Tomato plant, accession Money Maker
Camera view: tilt-top (135 deg); turntable rotation: 150 degrees
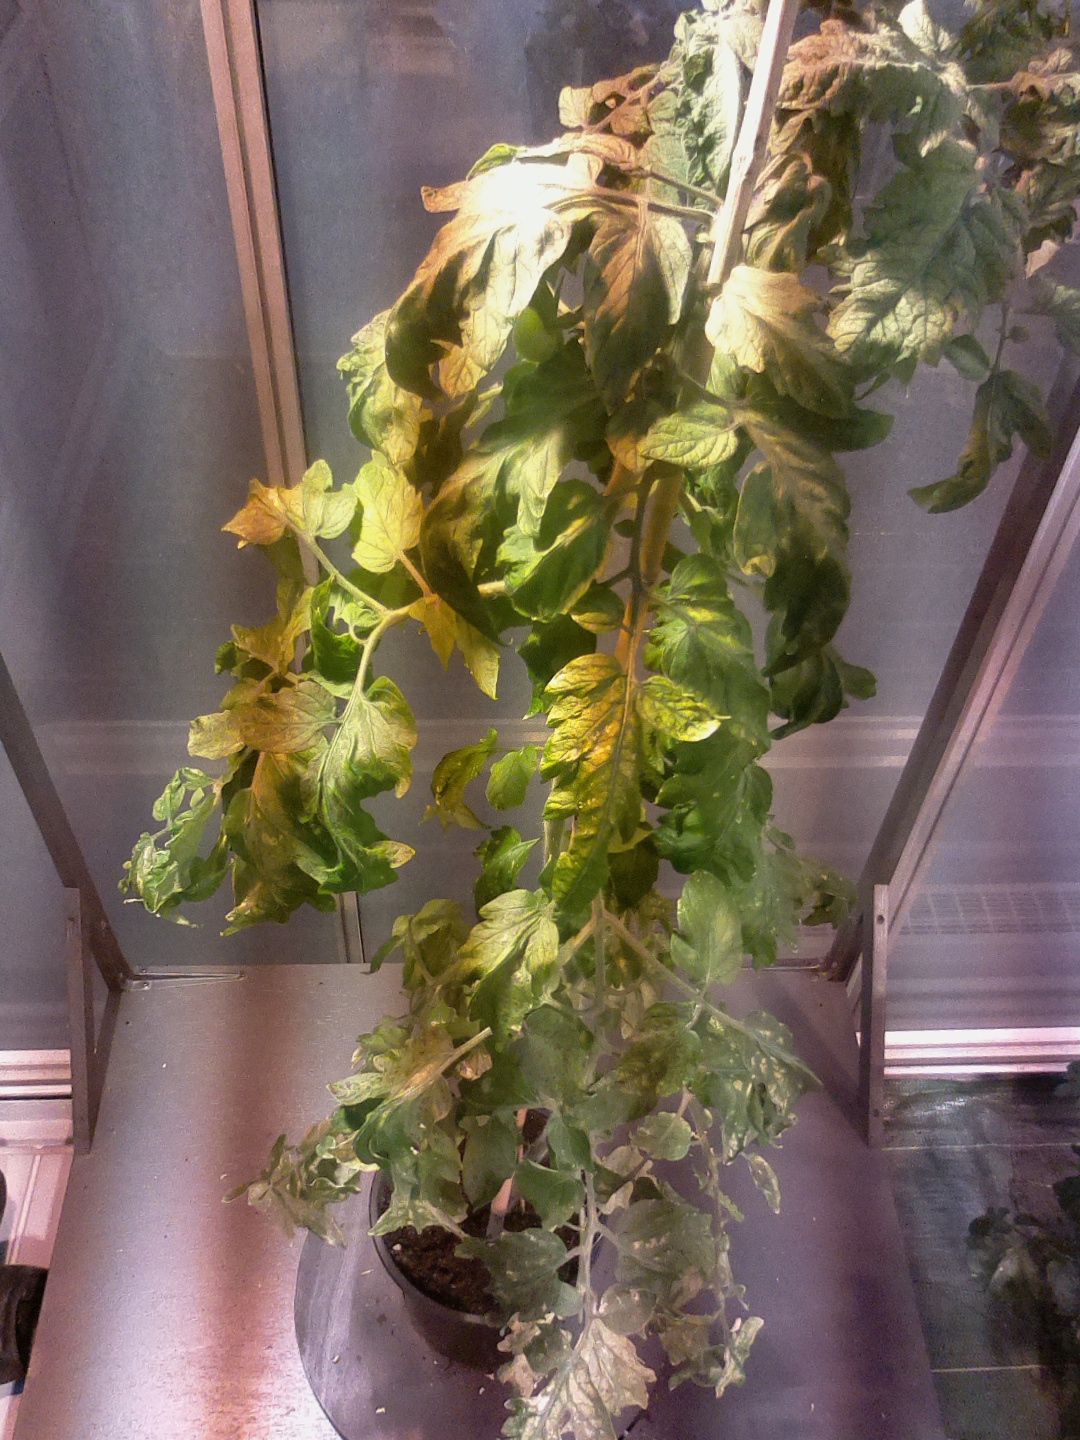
BBCH growth stage 72: 20%-30% of final fruit size